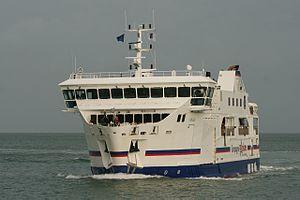
Le Palais [lə palɛ] est une commune française située sur l'île de Belle-Île-en-Mer dans le département du Morbihan et la région de Bretagne. C'est un port de pêche, de commerce et de plaisance.